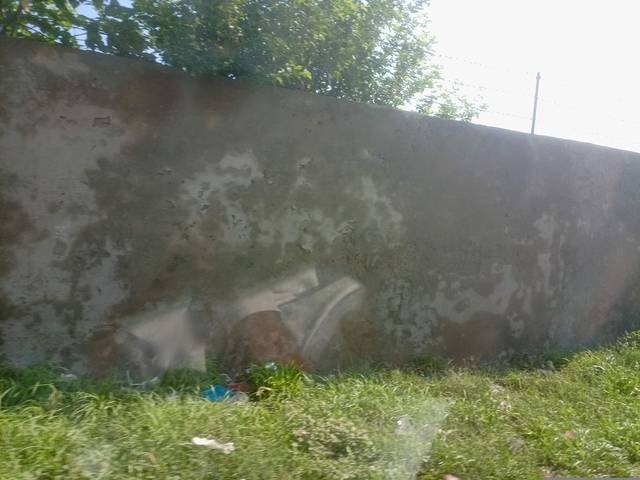
Region: Pakistan
Coordinates: 31.454, 74.383